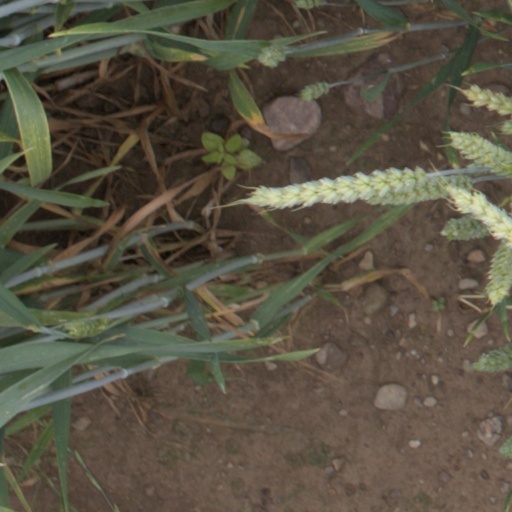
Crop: wheat